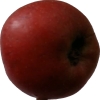
Label: Apple 17